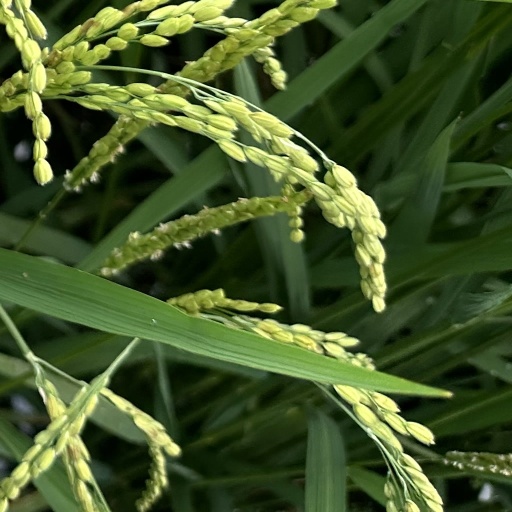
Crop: rice